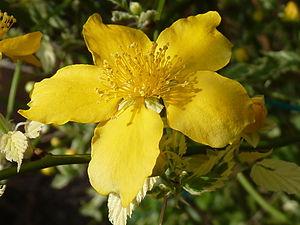
Corète du Japon. Kerria japonica 'Picta', dans un jardin en Belgique.
La Corète du Japon est un arbuste de la famille des Rosaceae.